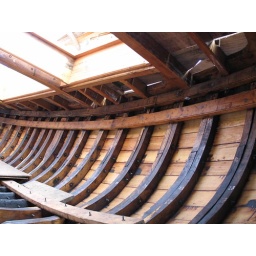
ship building in Penzance, England